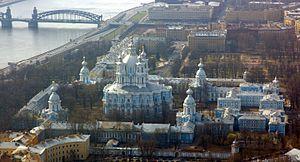
Le couvent Smolny est un ancien édifice religieux orthodoxe de Saint-Pétersbourg, en Russie. Il est constitué de la cathédrale de la Résurrection et d'un ensemble de bâtiments qui devaient initialement abriter un couvent.